Blackburn Buccaneer

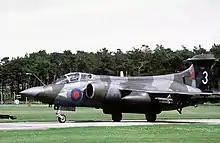
A 208 Sqn. RAF Buccaneer S.2B in 1981. Wrap-around camouflage was applied, as it would often be observed while manoeuvring at low levels

The Buccaneer was a mid-wing, twin-engine aircraft. It had a crew of two in a tandem-seat arrangement with the observer seated higher and offset from the pilot to give a clear view forwards to enable them to assist in visual search. Its operational profile included cruising at altitude (for reduced fuel consumption) before descending, just outside the anticipated enemy radar detection range, to for a dash to and from the target. Targets might be ships-at-sea or large shore-based installations at long range from the launching aircraft-carrier. To illustrate, in May 1966, an S.2 launched from in the Irish Sea, performed a low-level simulated nuclear weapon toss on the airfield at Gibraltar and returned to the ship, a trip The aircraft had an all-weather operational capability provided by the pilot's head-up display and Airstream Direction Detector, for example, and the observer's navigation systems and fire control radar. The Buccaneer was one of the largest aircraft to operate from British aircraft carriers, and continued operating from them until the last conventional carrier was withdrawn in February 1979. During its service, the Buccaneer was the backbone of the Navy's ground strike operations, including nuclear strike.